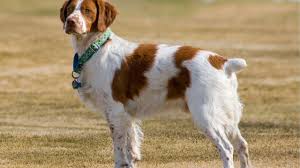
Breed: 232-n000076-Brittany_spaniel